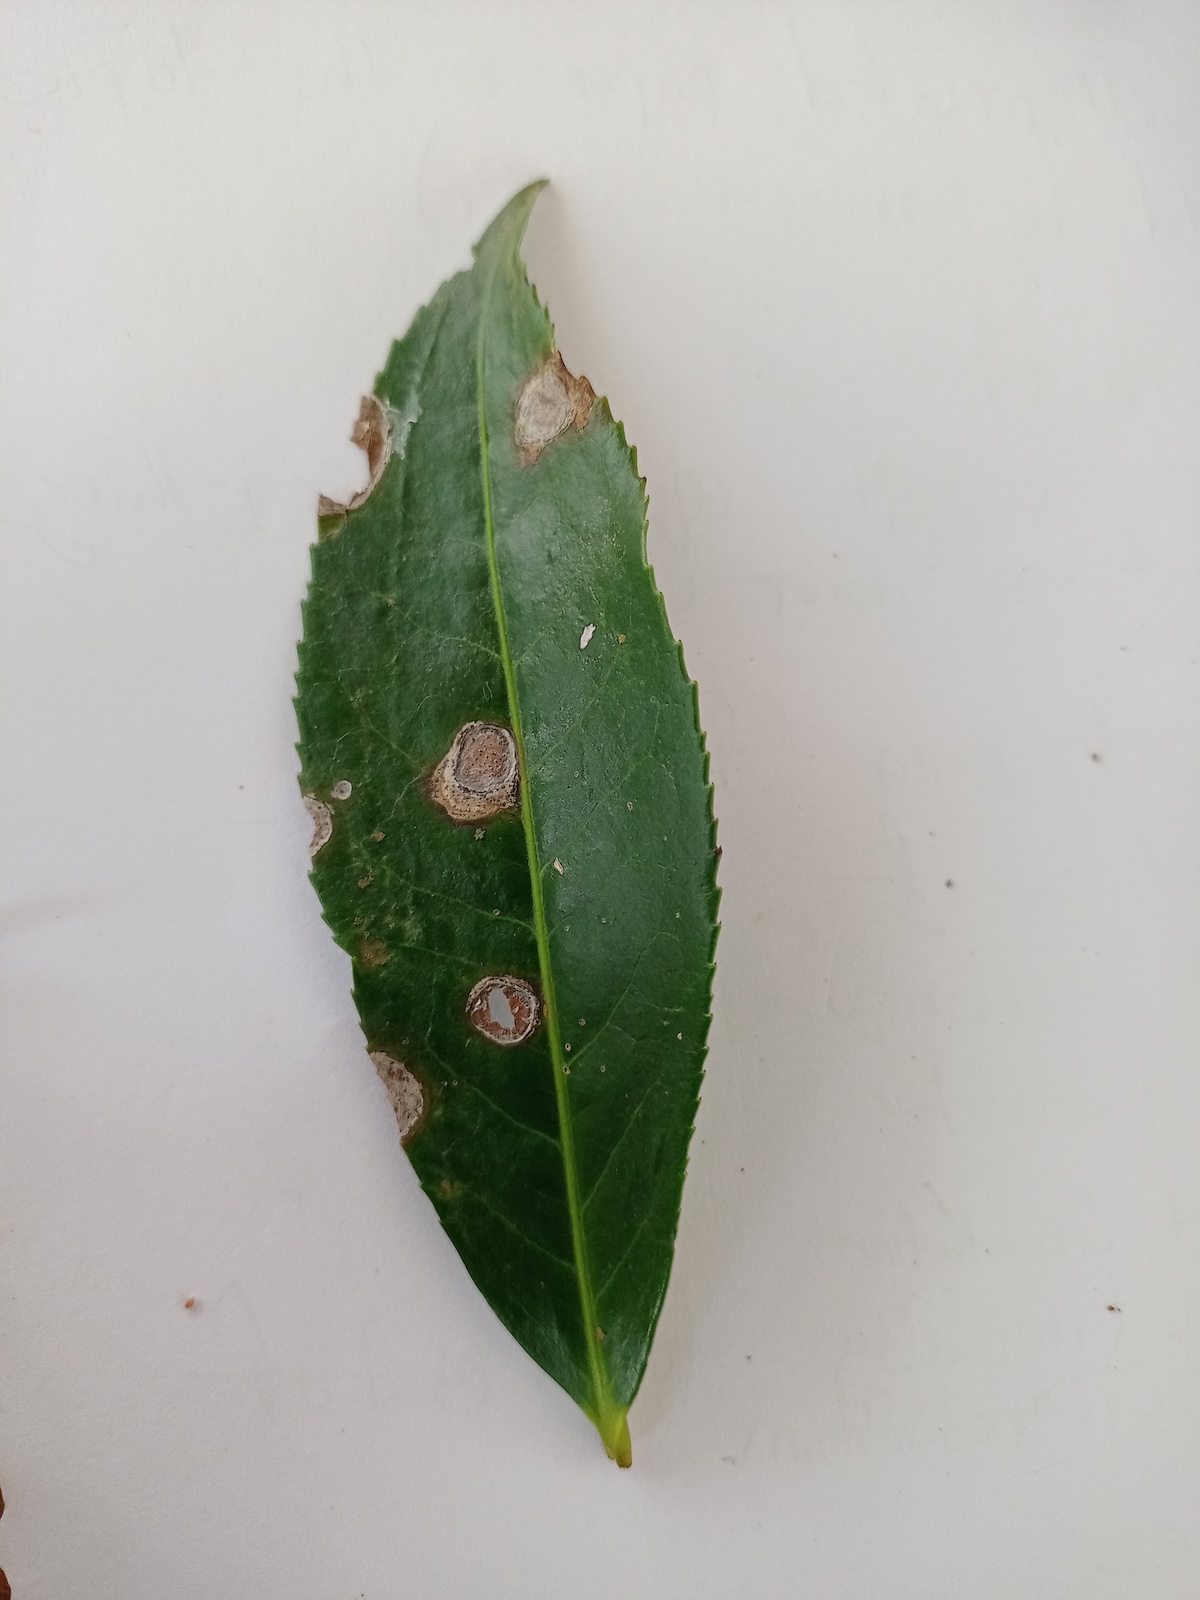
Label: Gray Blight